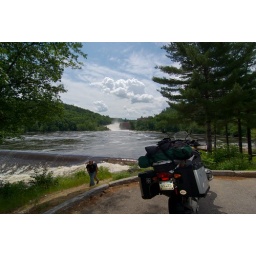
A big hydroelectric plant in Rumsford, ME. Powers the paper plant.